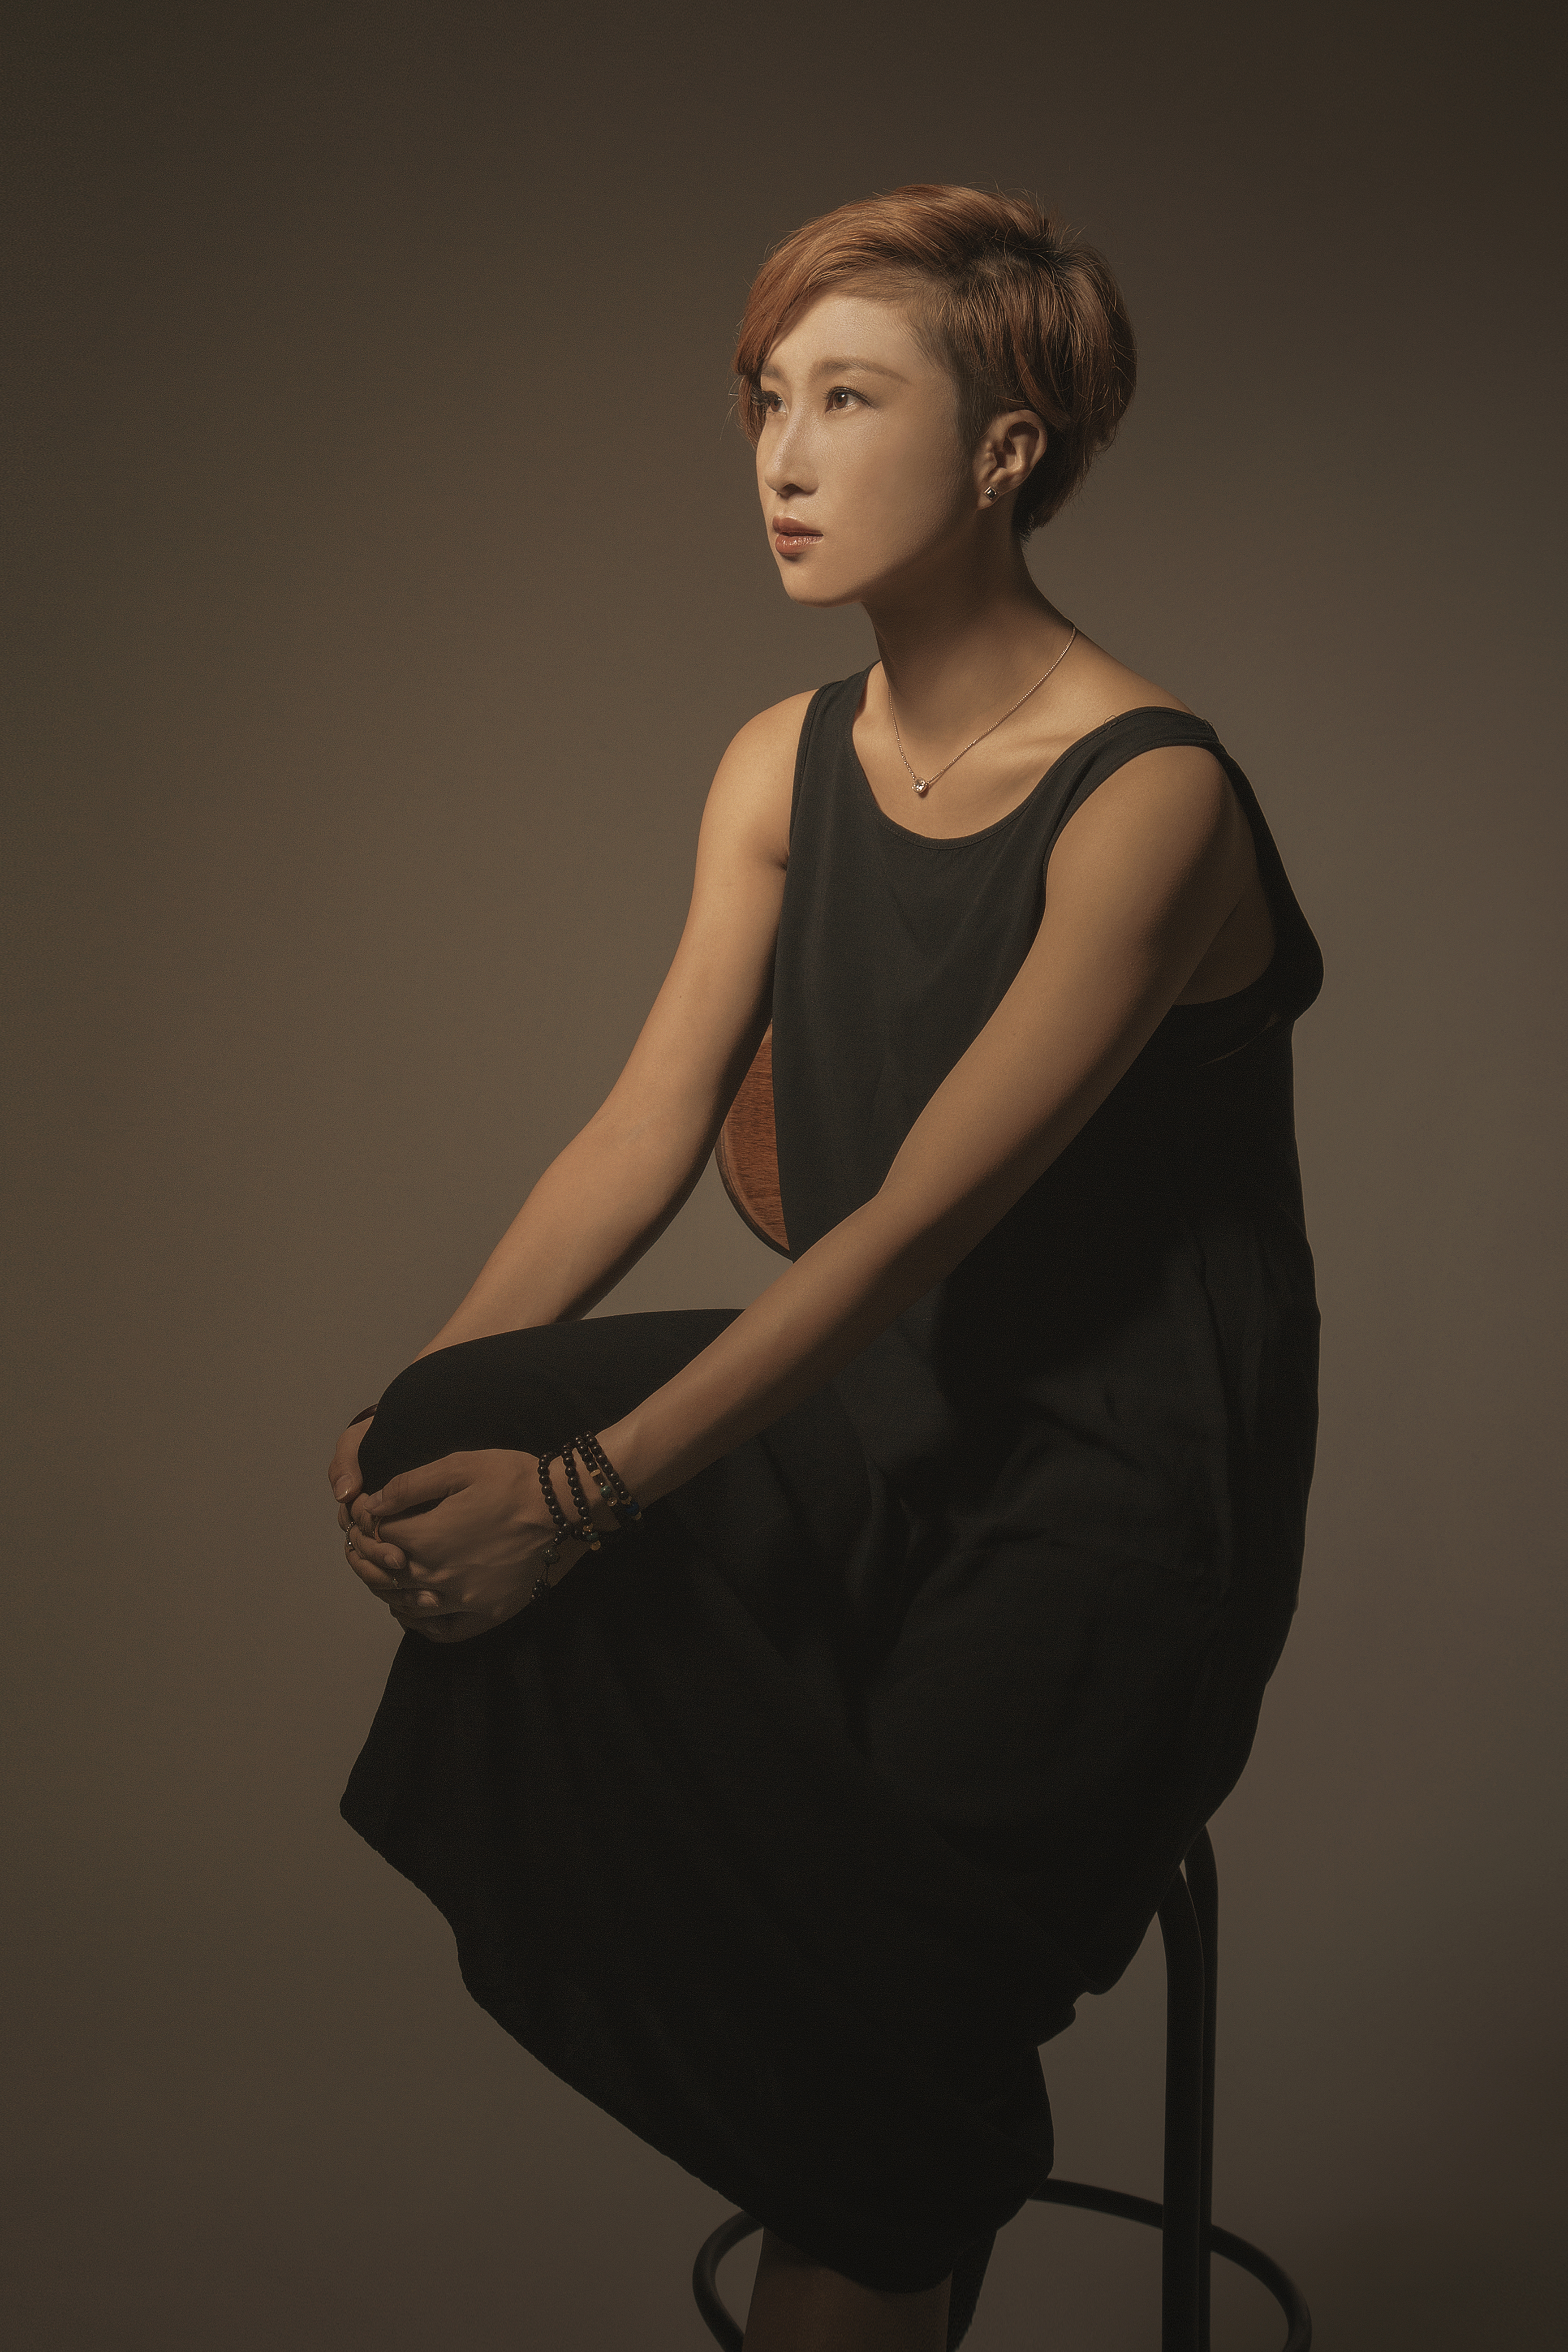
girl, black, photograph, beauty, sitting, fashion model, model, standing, shoulder, lady, photography, photo shoot, leg, portrait, neck, joint, brown hair, flash photography